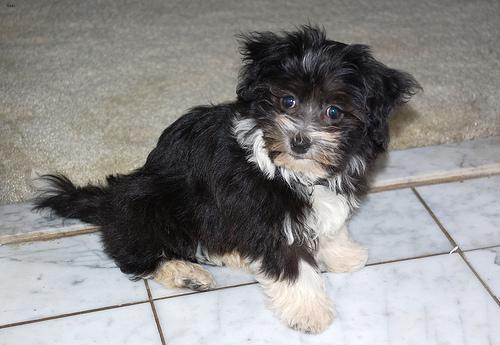
havanese